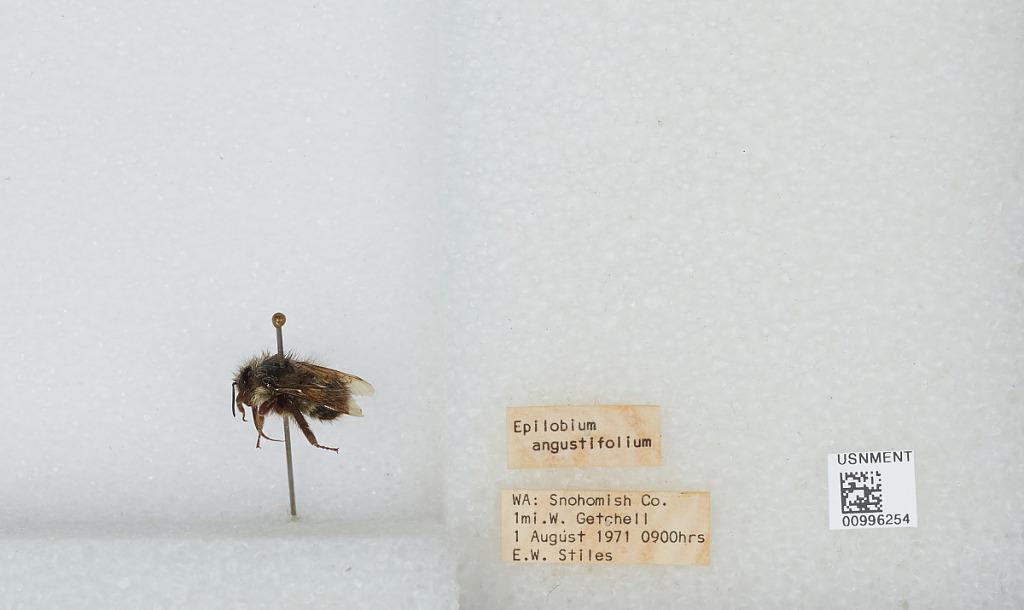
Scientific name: Bombus (Pyrobombus) flavifrons Cresson
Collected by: E. Stiles
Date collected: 1971-8-1
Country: United States
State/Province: Washington
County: Snohomish
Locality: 1 mile west of Getchell
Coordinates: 48.0722, -122.119